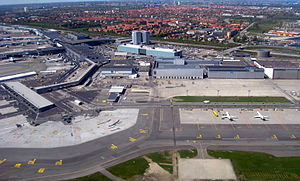
Københavns Lufthavn / Banesystem
Lufthavnen set fra luften
Lufthavnen i København
Københavns Lufthavn, Kastrup er den største lufthavn i Danmark. Takket være sine mange internationale ruter servicerer den foruden København, Sjælland og Øresundsregionen også store dele af Sydsverige.